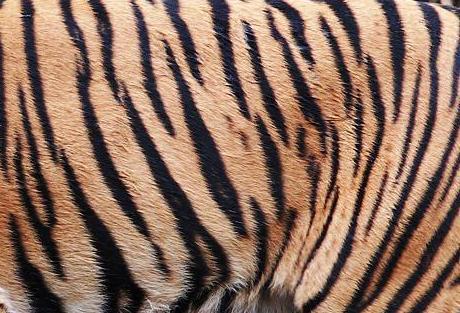
Texture: striped